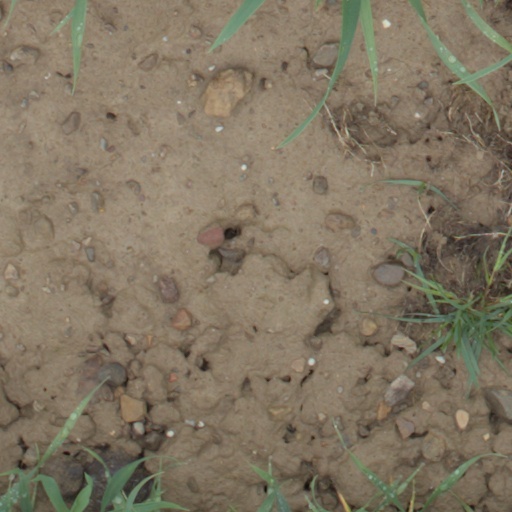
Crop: wheat